List of tallest buildings in Corpus Christi

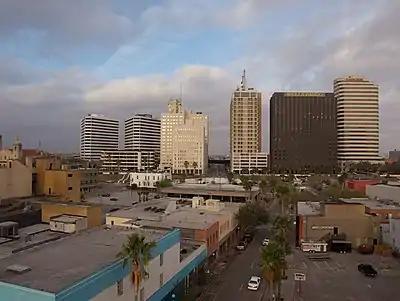
Downtown Corpus Christi

This list of tallest buildings in Corpus Christi ranks high-rises in the U.S. city of Corpus Christi, Texas by height. The tallest building in Corpus Christi is the 28-story One Shoreline Plaza South Tower, which rises 411 feet (125 m) and was completed in 1988. It also stands as the tallest building in Texas south of San Antonio. The building is located on a complex which also contains the second tallest building in the city at 375 feet (114 m). The third tallest building is the Frost Bank Plaza. It stood as the city's tallest building from 1983 to 1988.